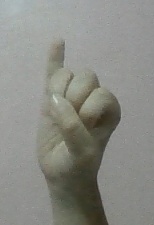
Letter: meem